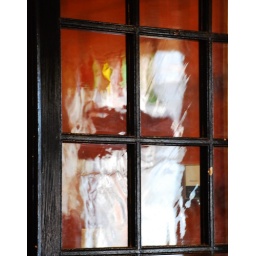
Sitting in The Pour House in Westminster sipping some coffee the reflections in this door with antique glass caught my eye.